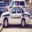
Label: automobile